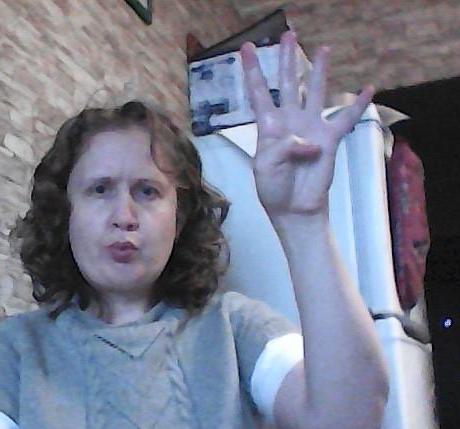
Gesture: four